Tampon tax

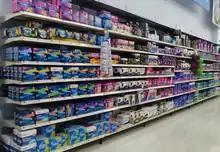
Feminine hygiene products are subject to tax in a number of countries.

Tampon tax (or period tax) is a popular term used to call attention to tampons, and other feminine hygiene products, being subject to value-added tax (VAT) or sales tax, unlike the tax exemption status granted to other products considered basic necessities. Proponents of tax exemption argue that tampons, menstrual pads, menstrual cups, and comparable products constitute basic, unavoidable necessities for women, and any additional taxes constitute a pink tax.